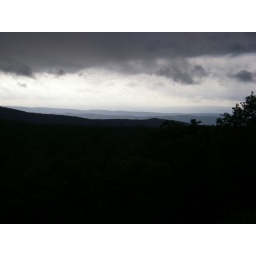
9-6 Dark under cloud but clear view of mountains